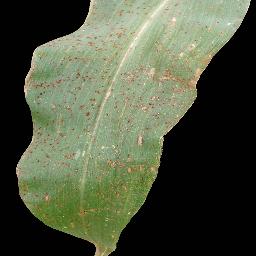
Label: Corn___Common_rust